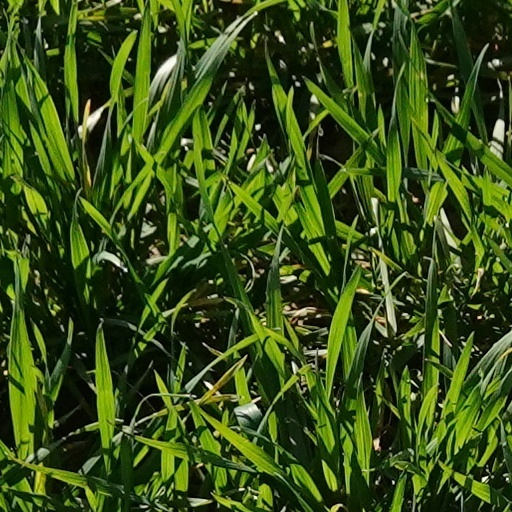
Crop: wheat